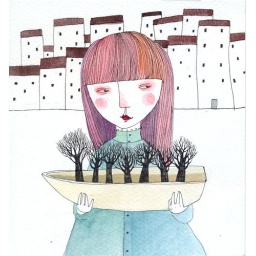
Stephanie with a forest in her boat